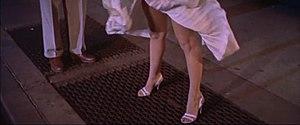
L'Étrange Créature du lac noir est un film d'horreur américain en noir et blanc réalisé par Jack Arnold, sorti en 1954.
Sept ans de réflexion est un comédie américaine de Billy Wilder, sortie en 1955.